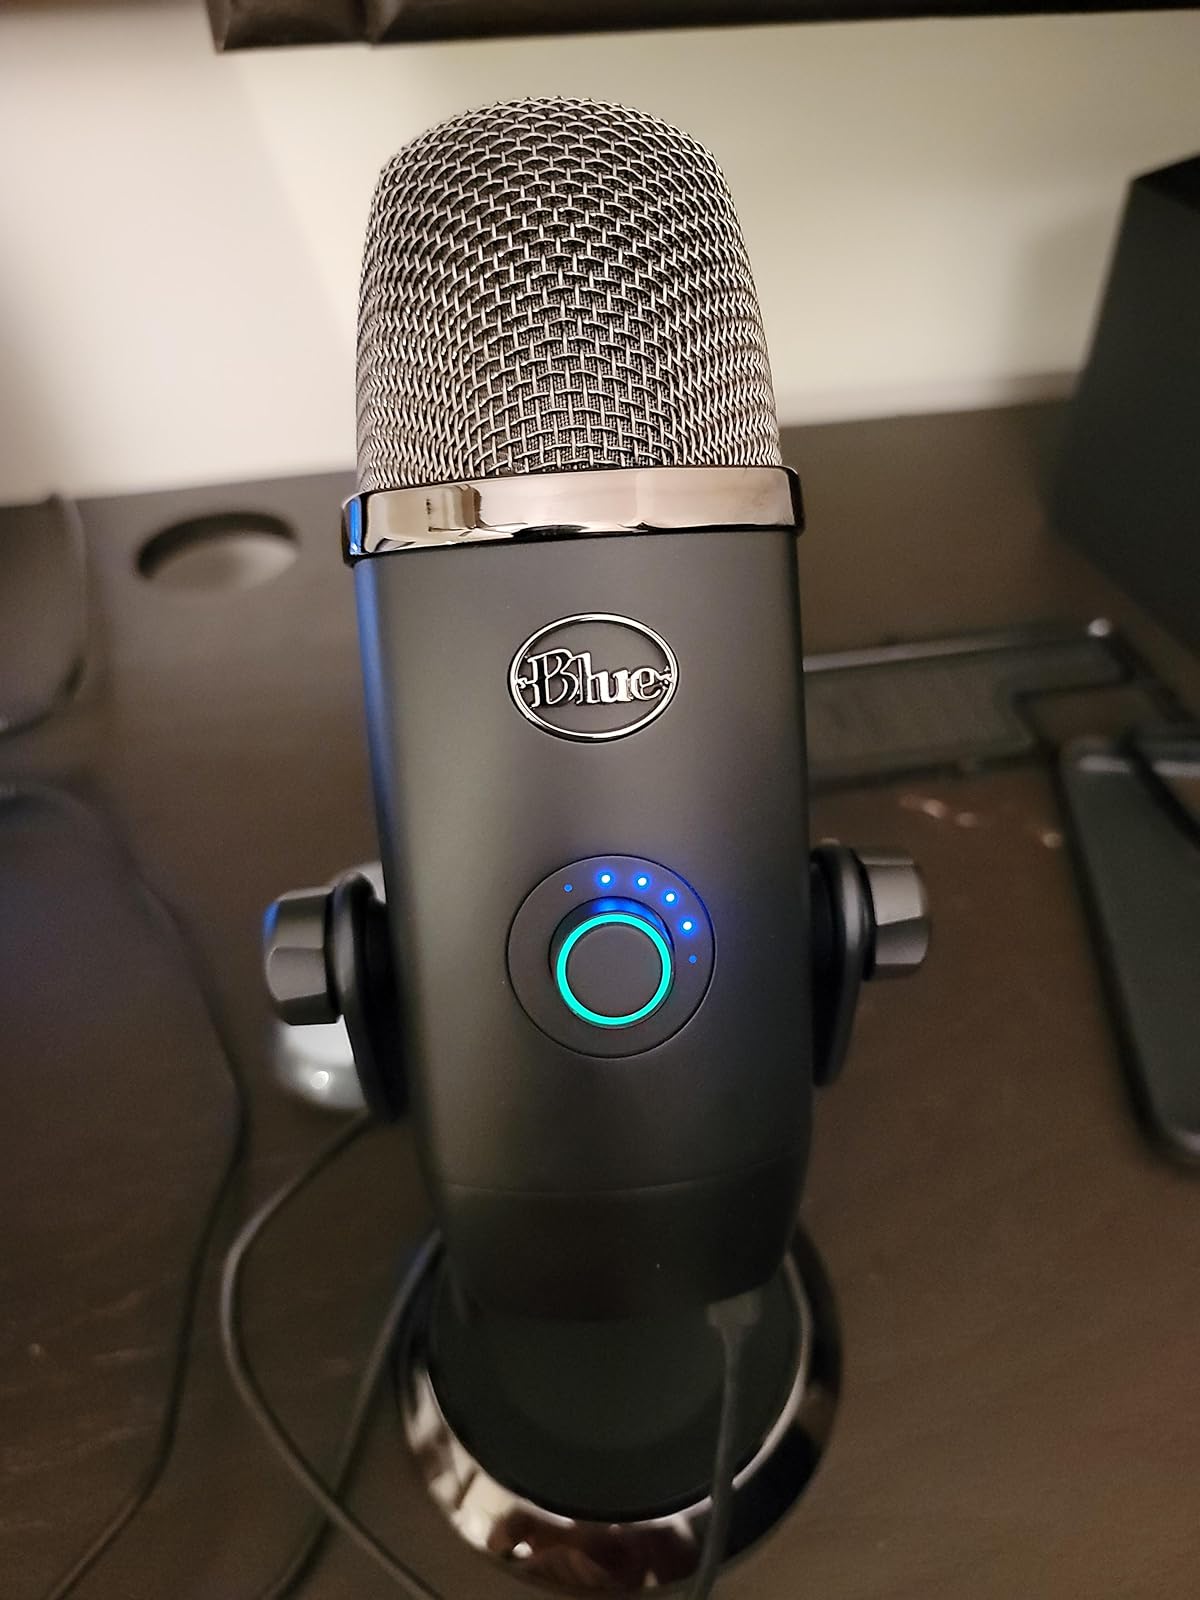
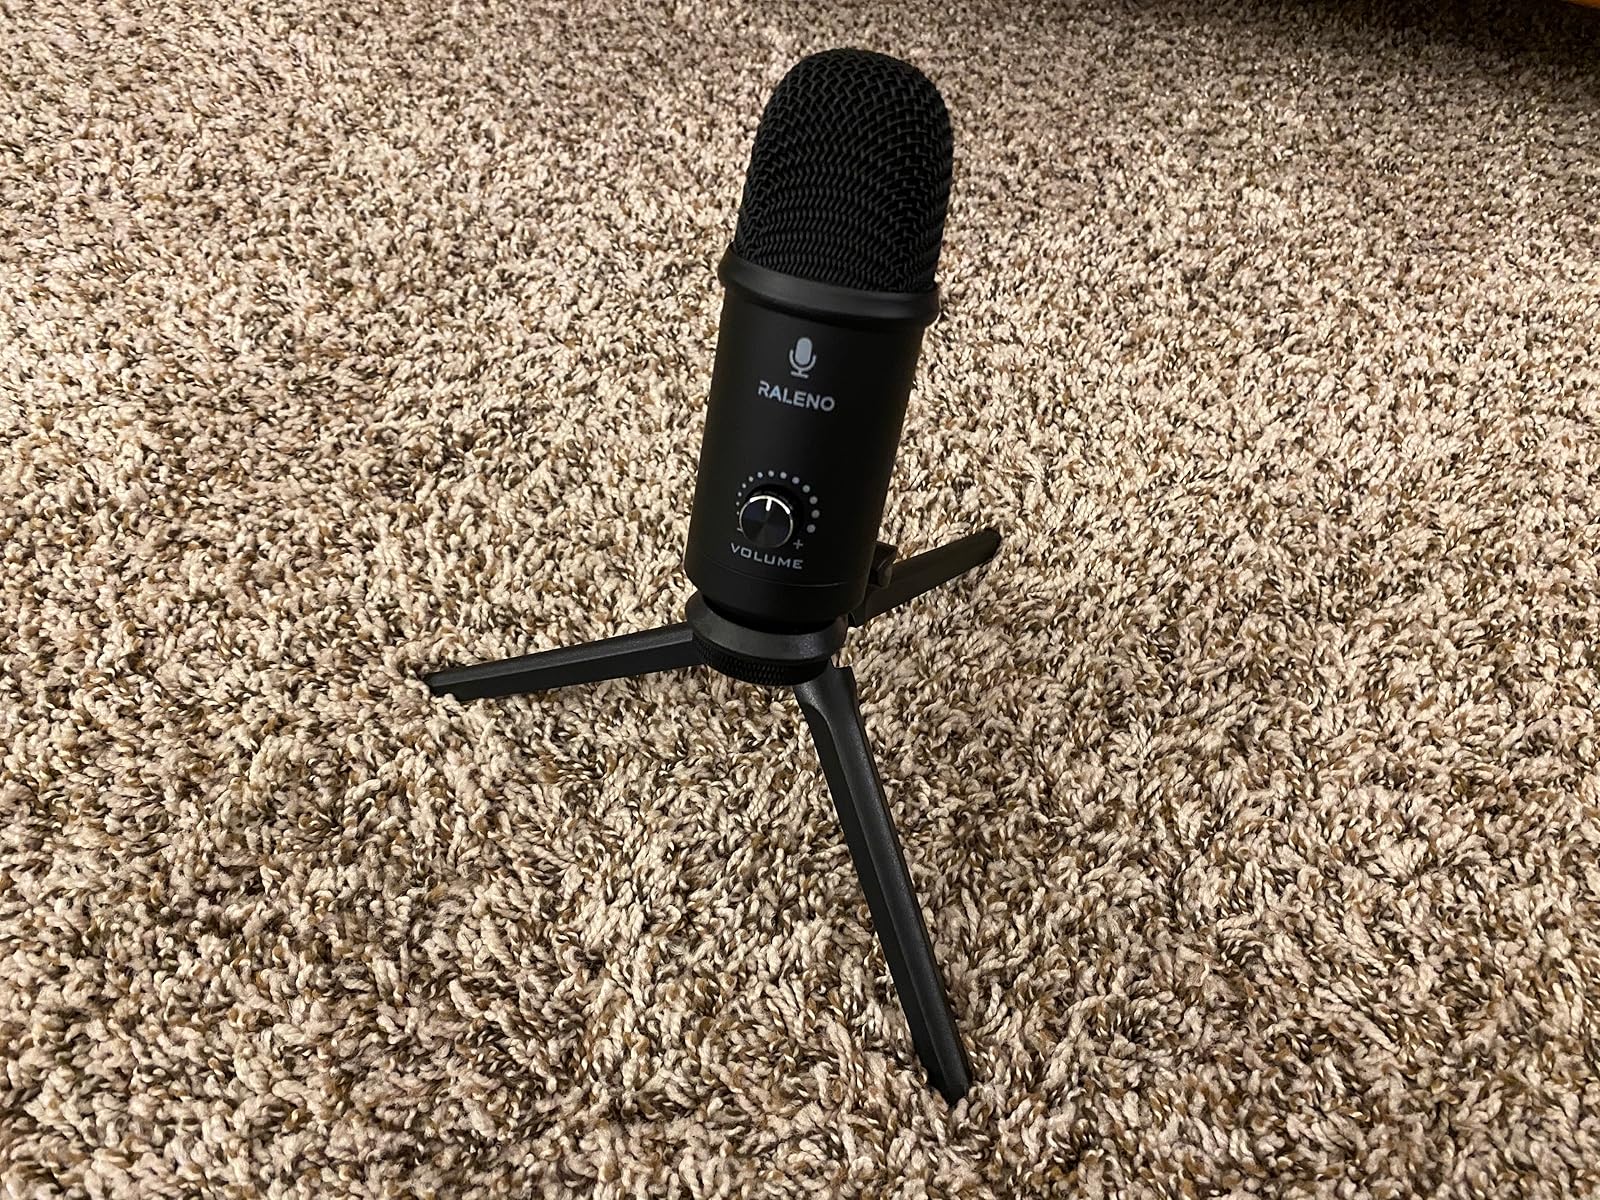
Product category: microphone
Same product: no